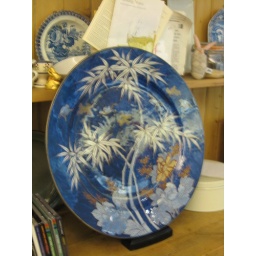
plate in the kitchen